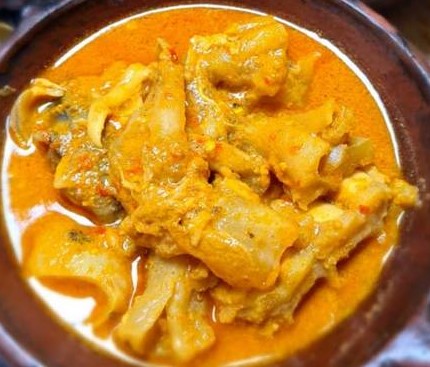
Label: gulai_tunjang